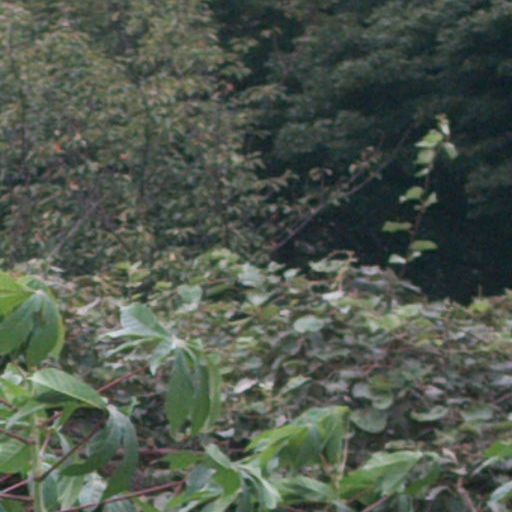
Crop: cassava